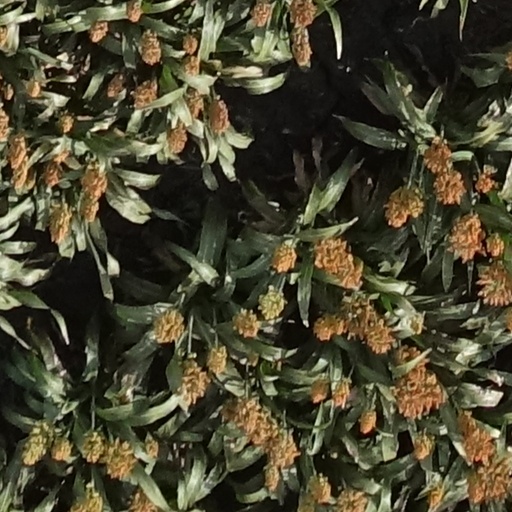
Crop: sorghum